Ado Bayero

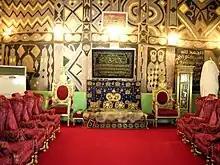
Inside the Emir's reception room

The death in 1966 of many political agitators from northern Nigeria, and the subsequent establishment of a unitary state, consolidated a united front in the northern region but also resulted in a spate of violence there, including in Kano. Bayero's admirers credit him with bringing calm and stability during this and later crises in Kano.